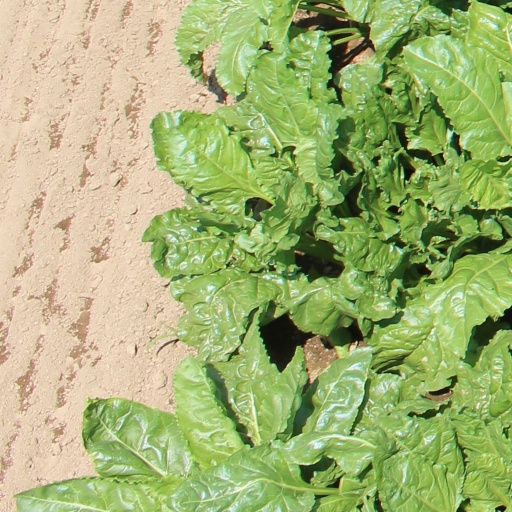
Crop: sugar beet